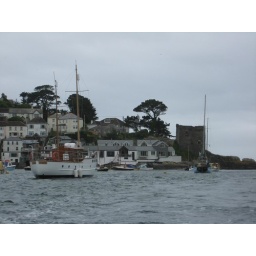
in the 15th century a chain would be raised from the seabed to stop ships sailing up the river